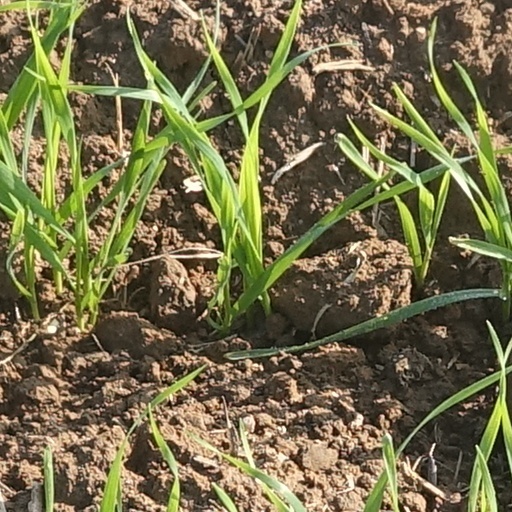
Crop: wheat